Paul Méfano

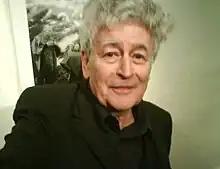
Paul Méfano, November 2009

Paul Méfano (March 6, 1937 – September 15, 2020), was a French composer and conductor.